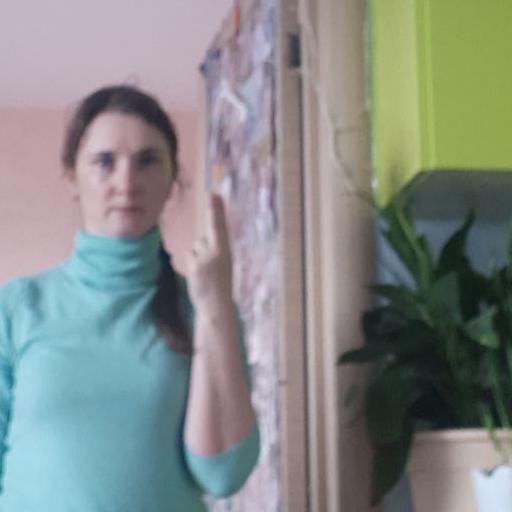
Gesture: two_up_inverted